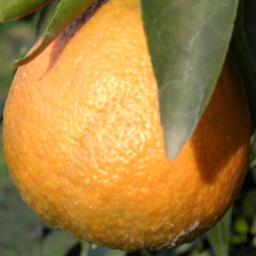
Plant part: fruit
Disease: healthy